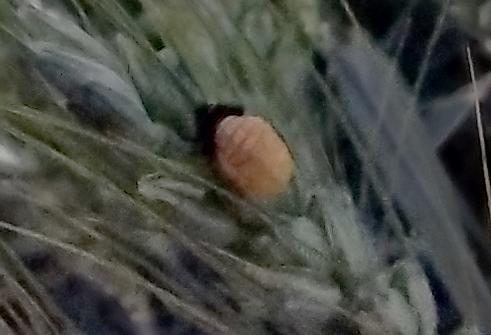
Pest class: predators